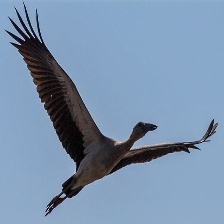
Species: ASIAN OPENBILL STORK
Scientific name: ANASTOMUS OSCITANS
ImageNet parent category: white_stork